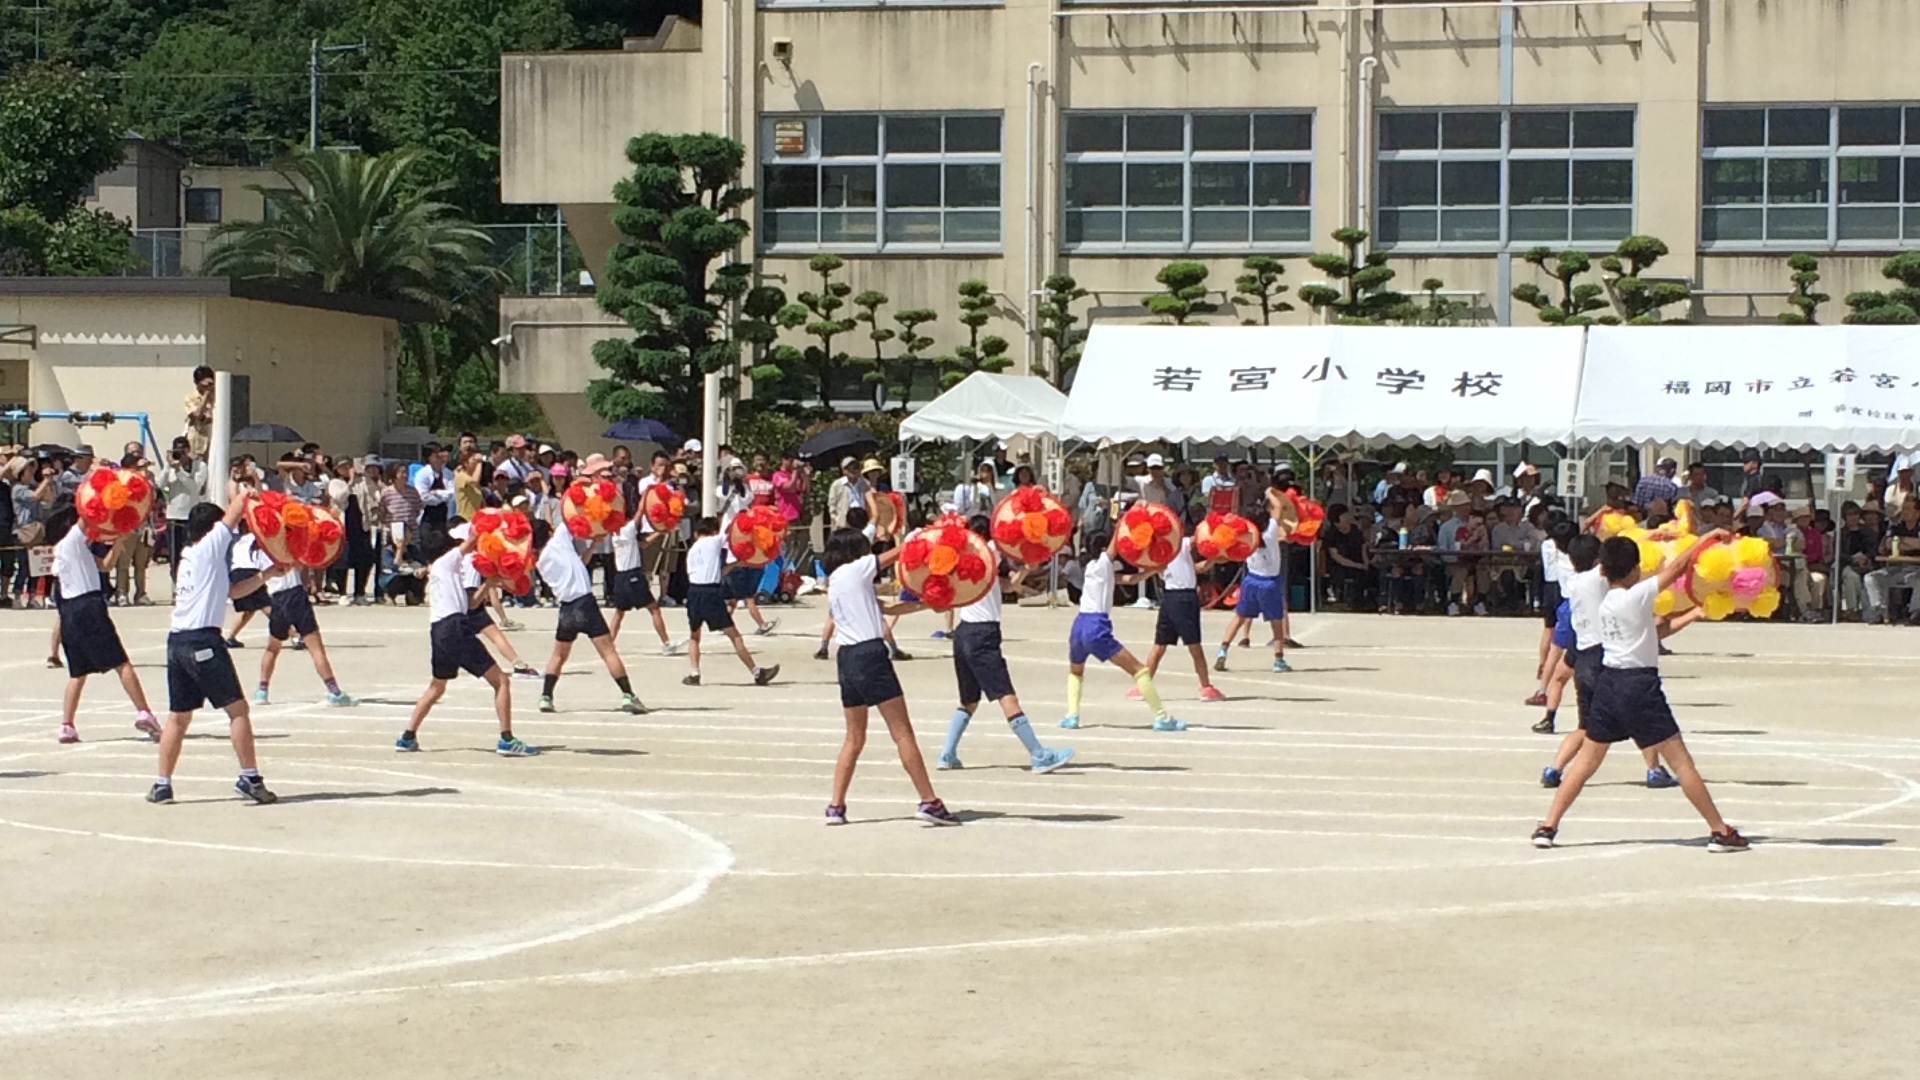
spring, basketball, japan, apartment, sports, endurance, athletics, streetball, sports day festival, sport venue, endurance sports